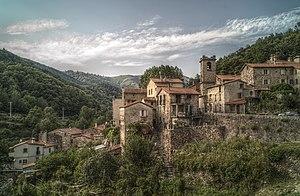
Vue générale, Lamanère (Pyrénées-Orientales, Languedoc-Roussillon, France) Català: Vista general, La Menera (Pirineus Orientals, Llenguadoc-Rosselló, França) Español: Vista general, Lamanère (Pirineos Orientales, Languedoc-Rosellón, Francia) This image was created with Luminance HDR. Luminance HDR 2.3.0 tonemapping parameters: Operator: Mantiuk06 Parameters: Contrast Mapping factor: 0.1 Saturation Factor: 0.8 Detail Factor: 1 PreGamma: 0.91
Lamanère est une commune française située dans le département des Pyrénées-Orientales, en région Occitanie. Elle possède la particularité d’être la commune la plus méridionale, la plus au Sud, de la France continentale.